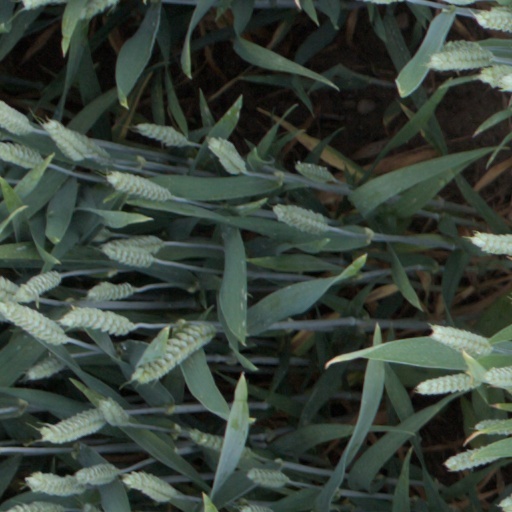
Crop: wheat